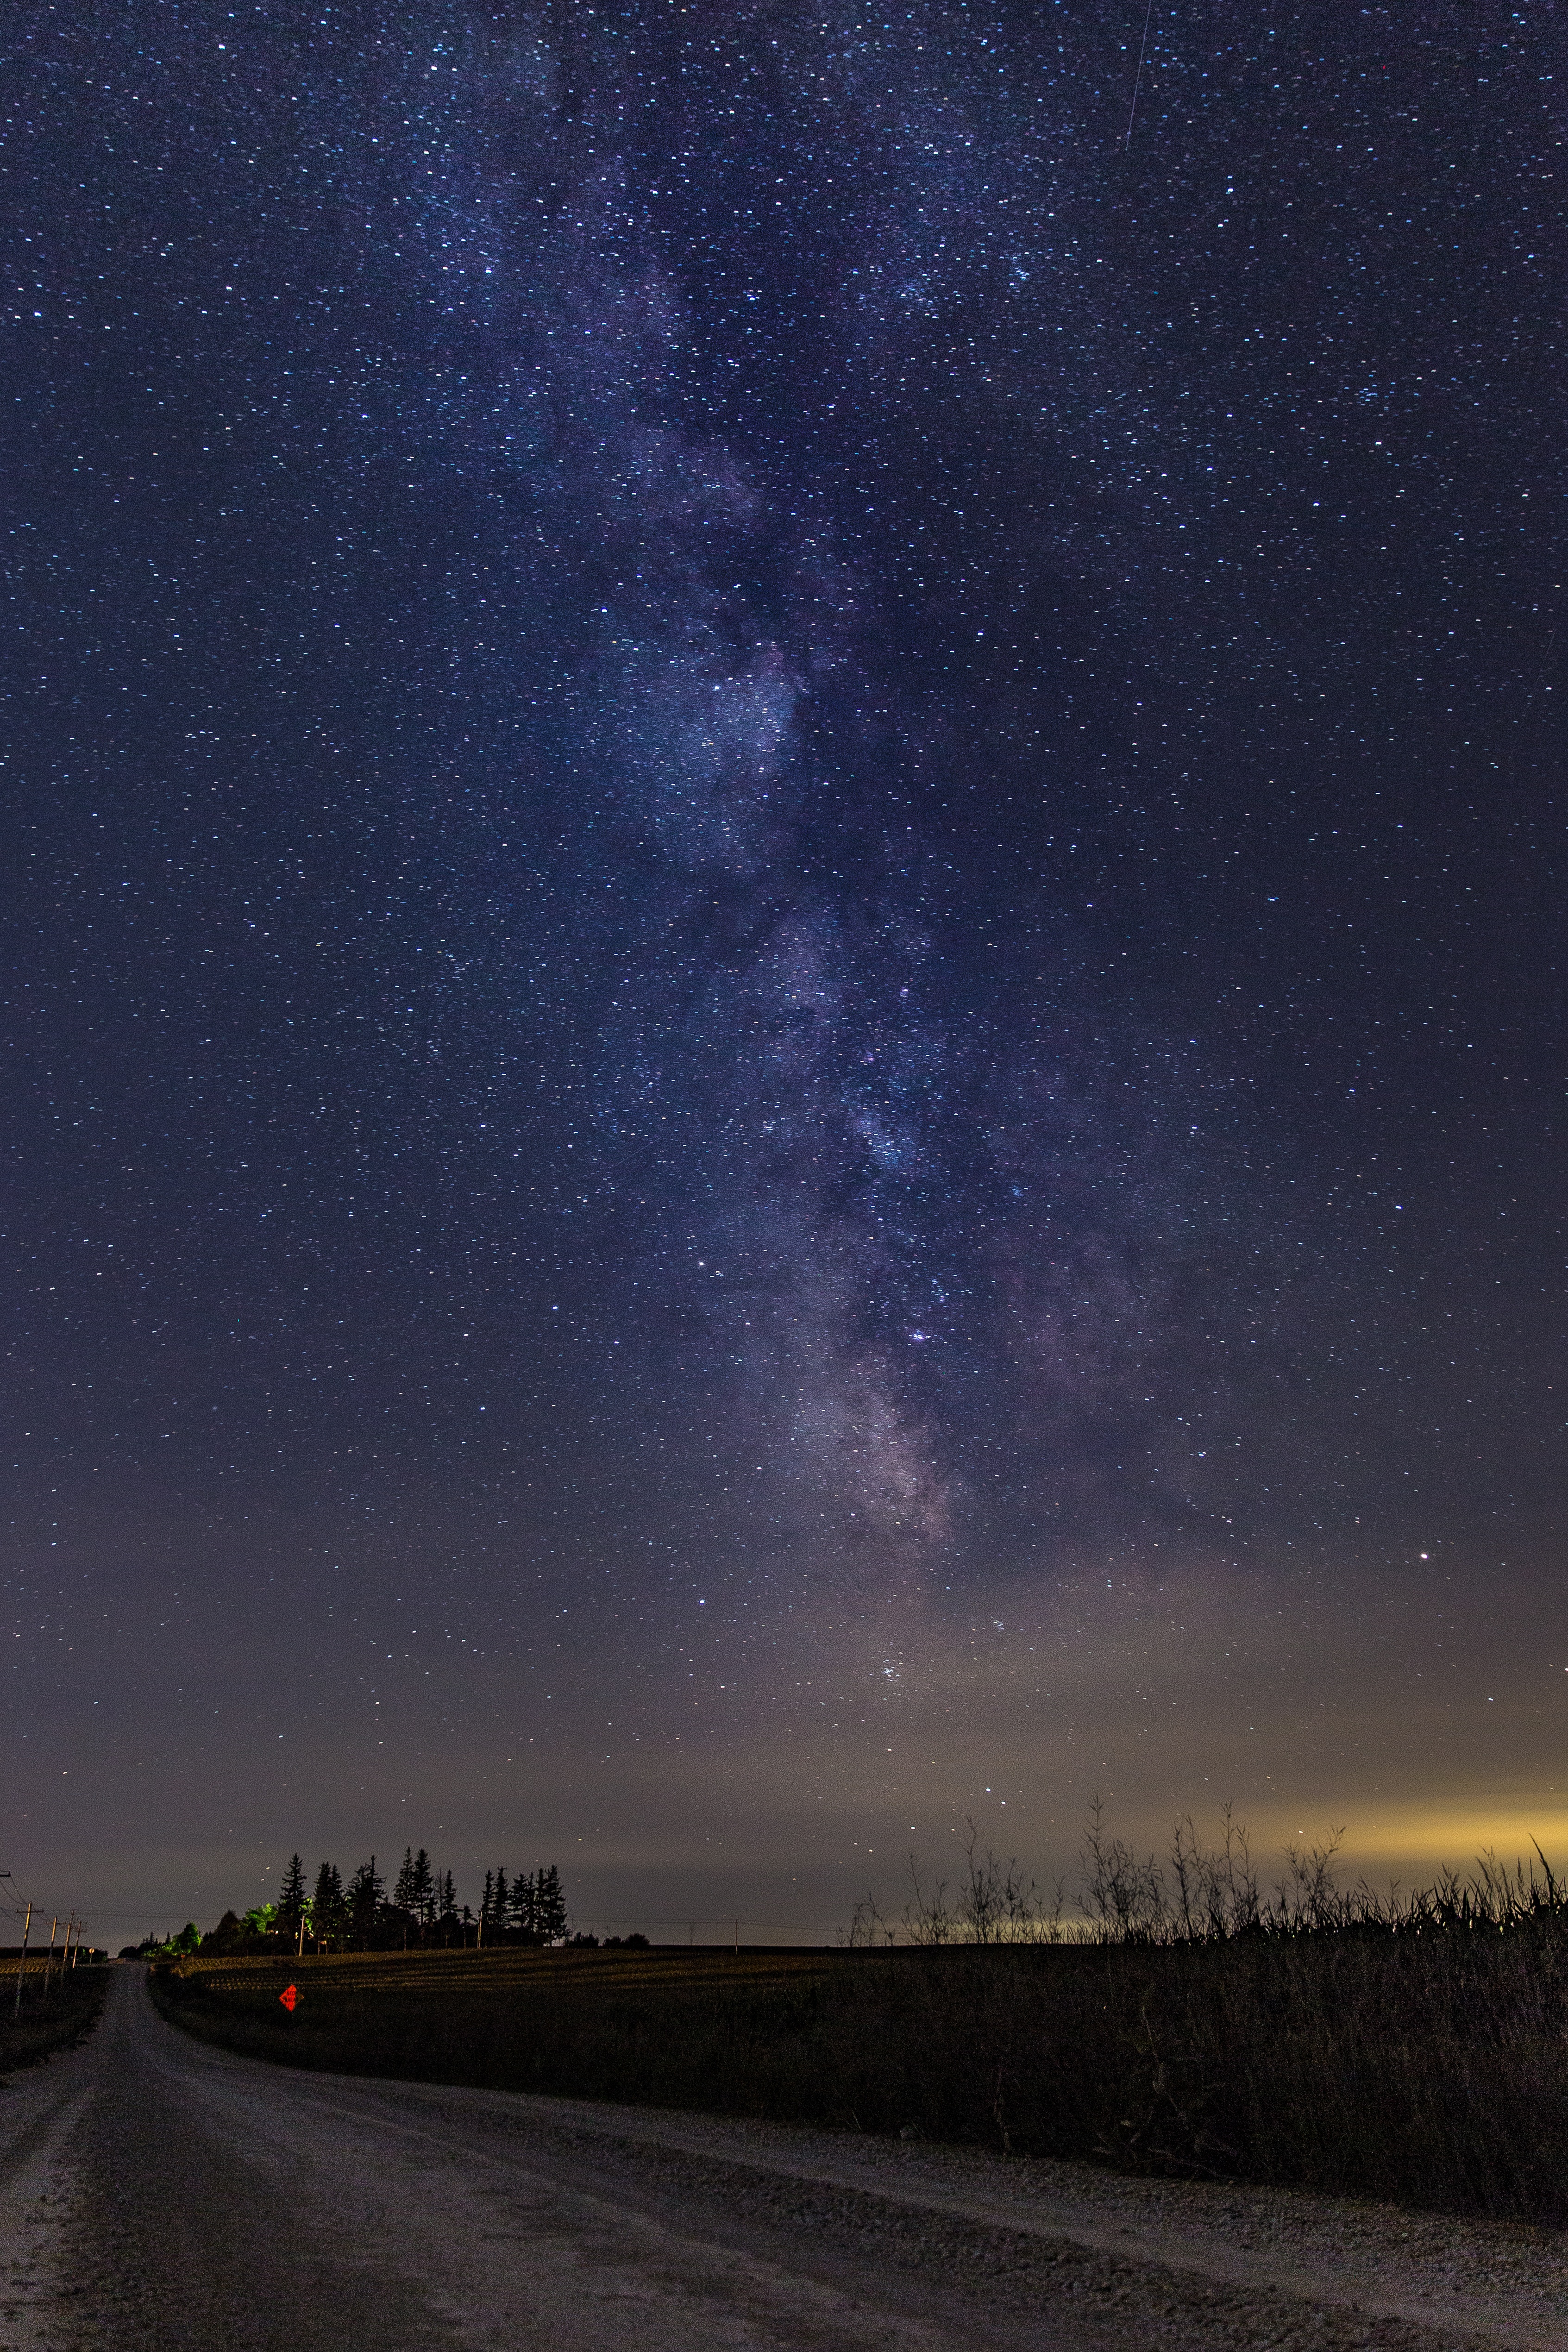
sky, night, star, milky way, atmosphere, galaxy, astronomy, astronomical object, spiral galaxy